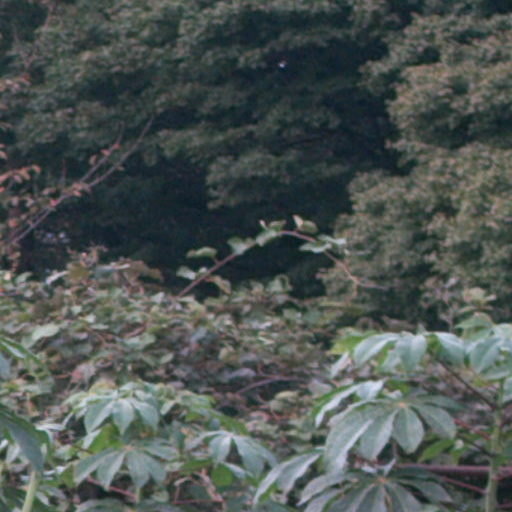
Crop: cassava